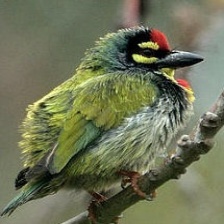
Species: COPPERSMITH BARBET
Scientific name: MEGALAIMA HAEMACEPHALA